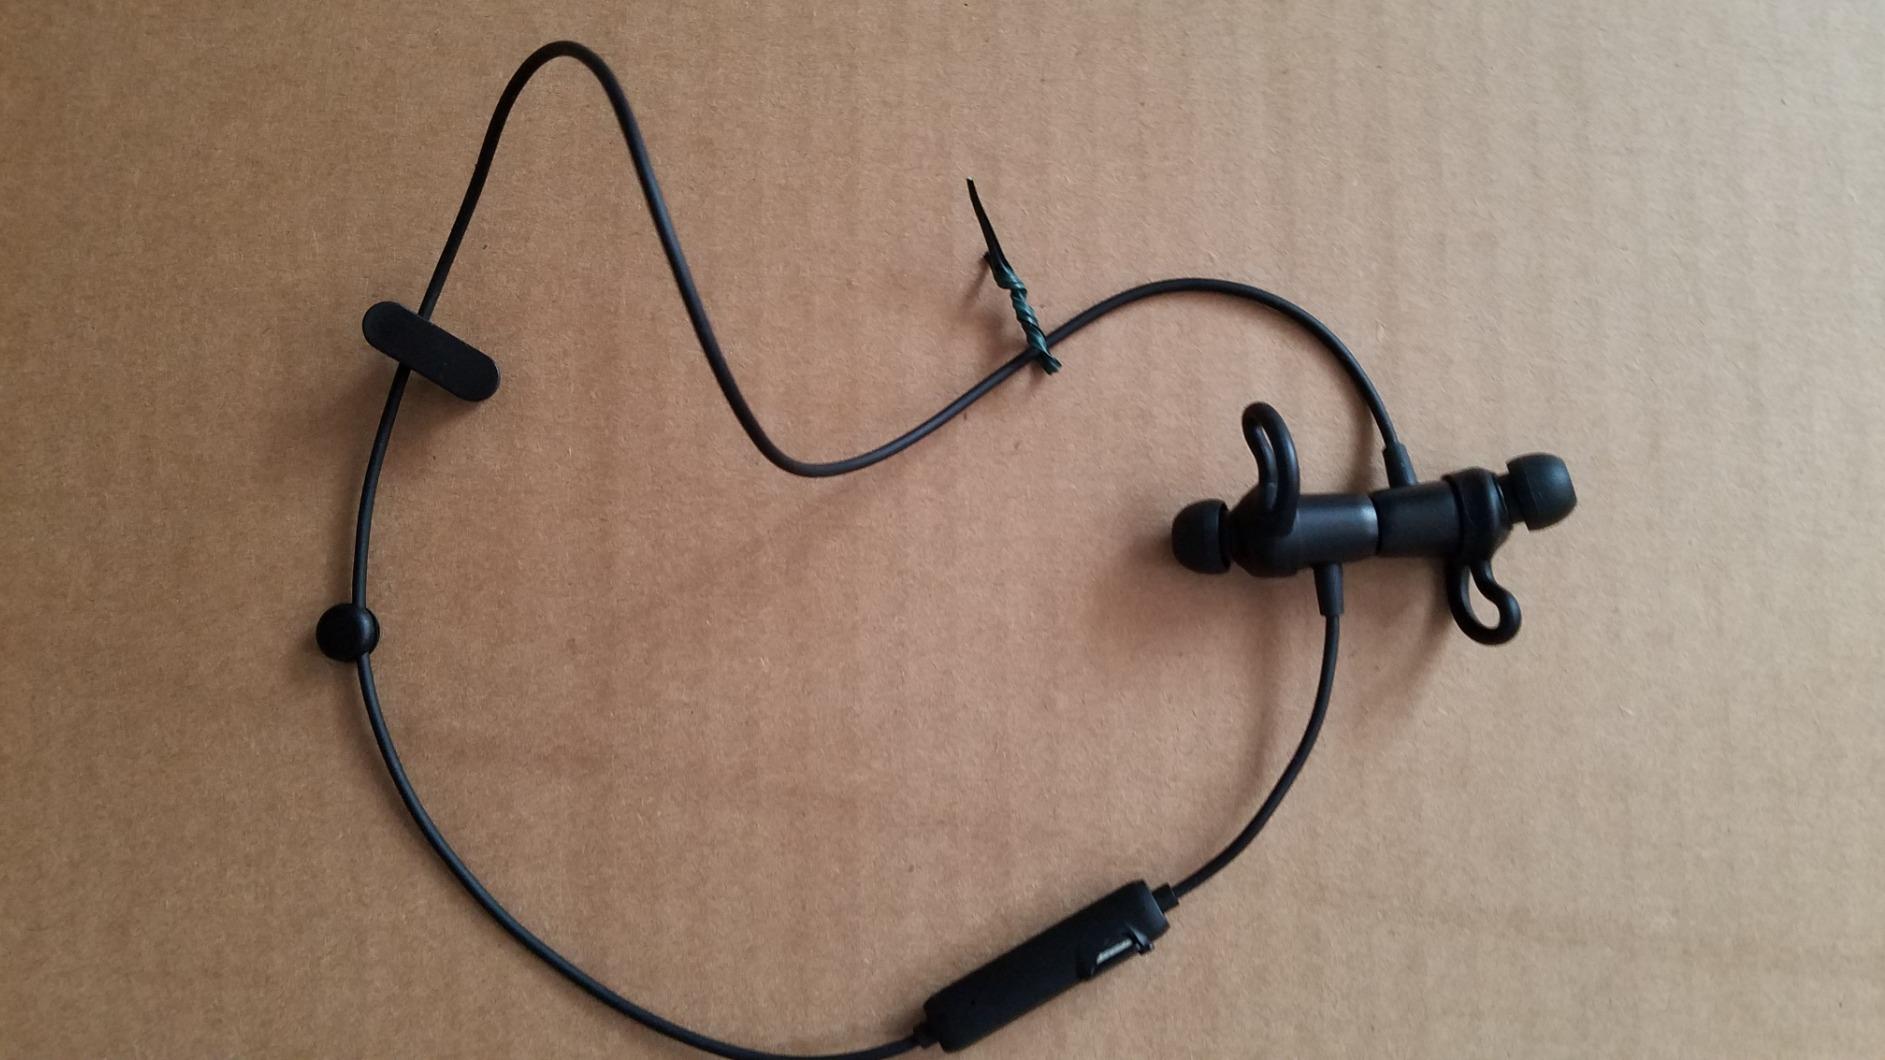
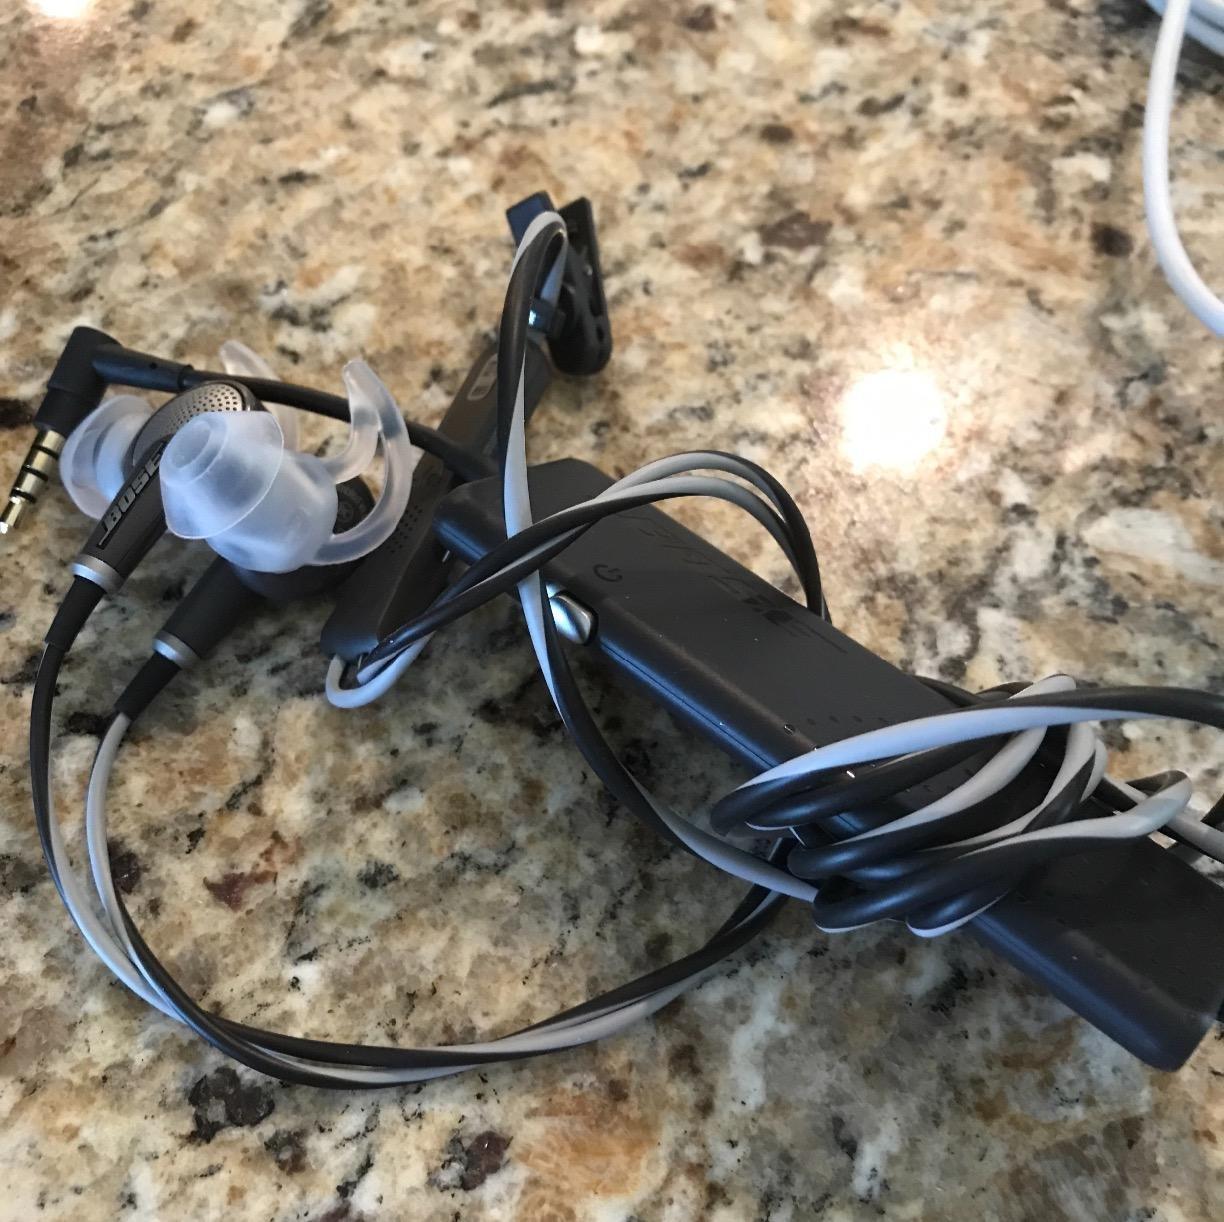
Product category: headphones
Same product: no